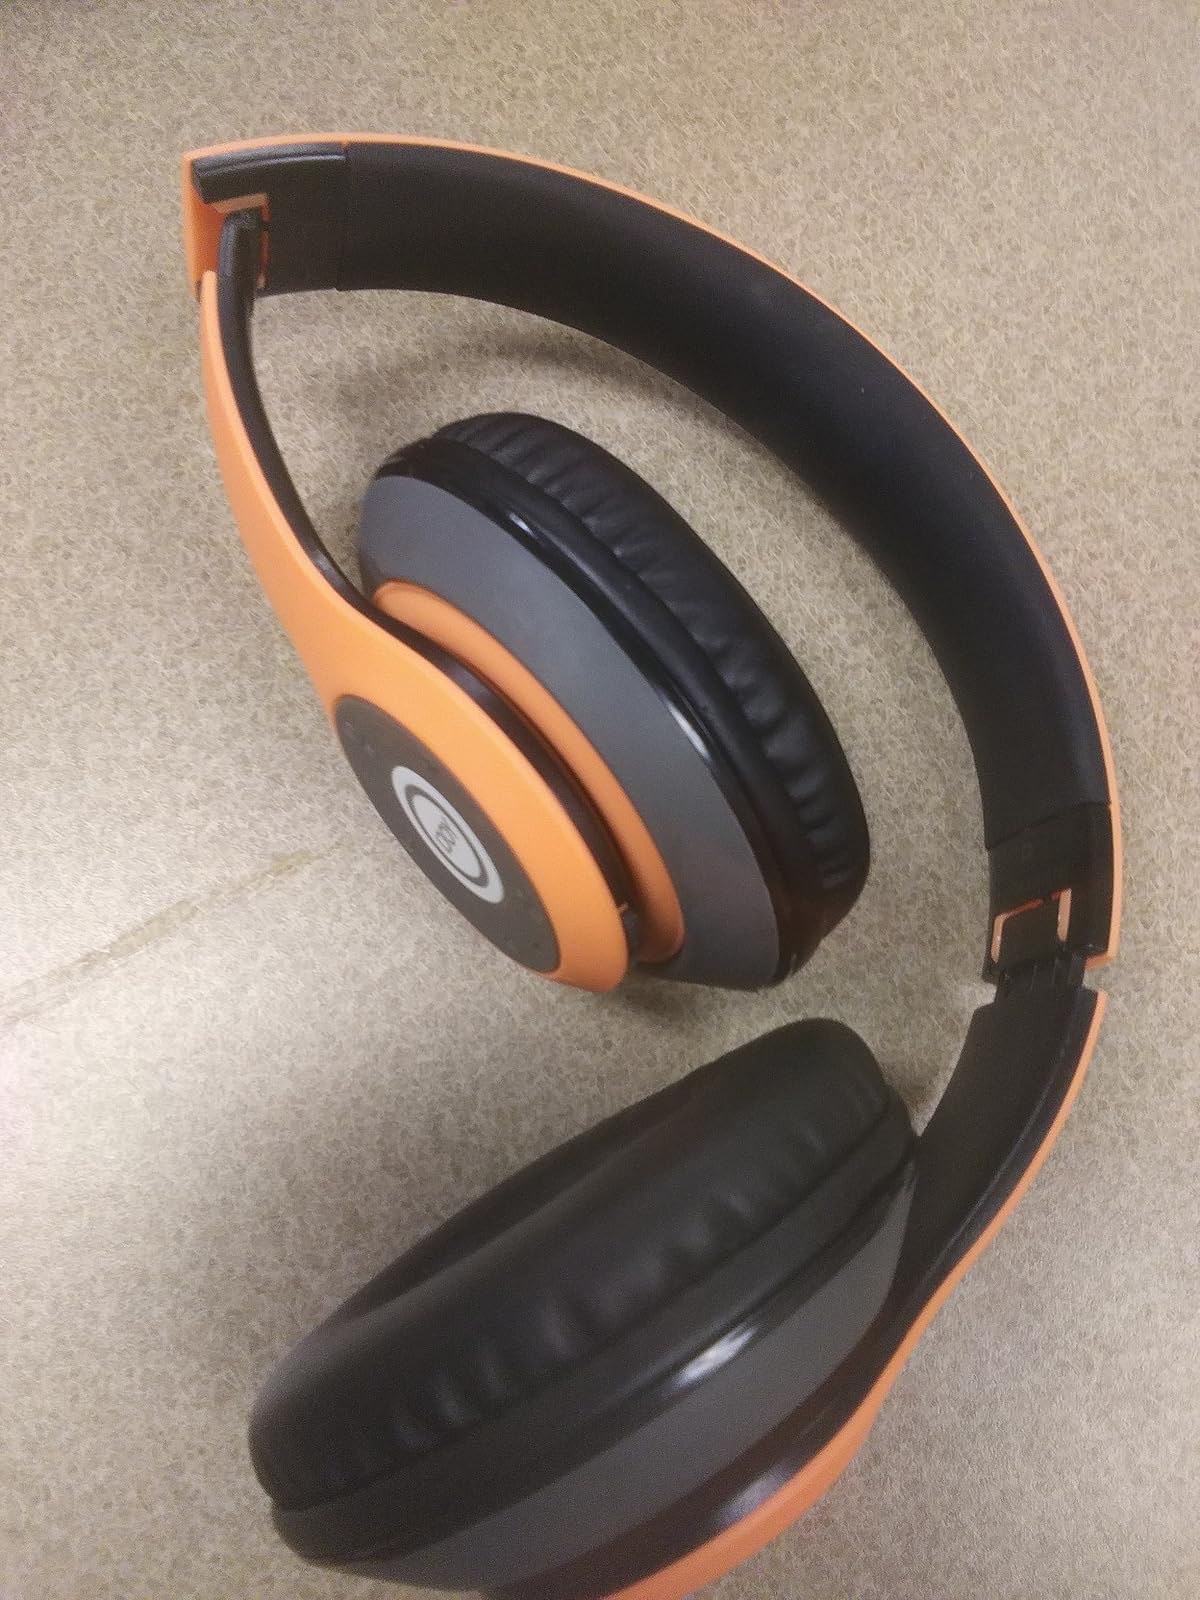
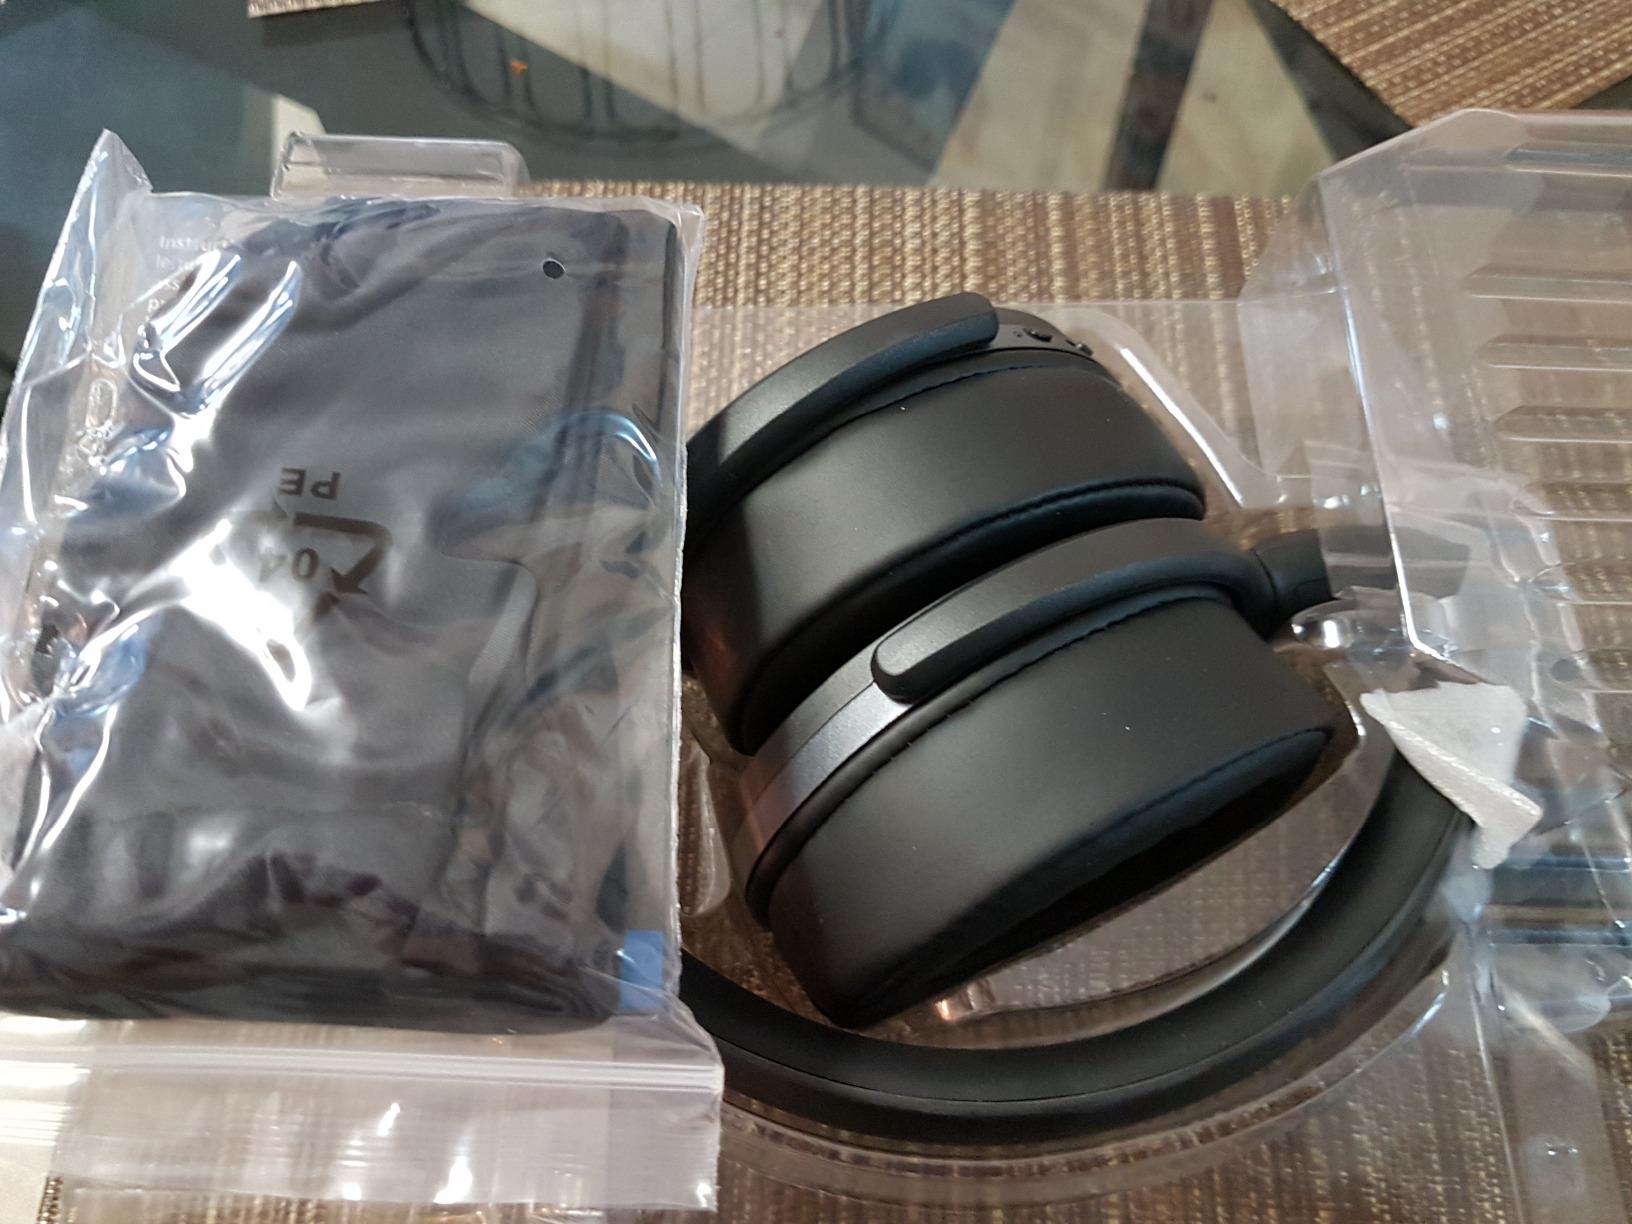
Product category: headphones
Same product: no